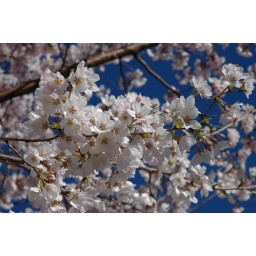
Cherry trees in front of the house